Man and Power

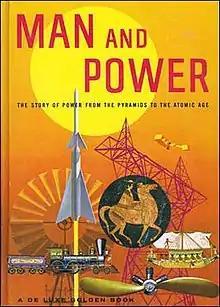
Cover of "Man And Power"

Man and Power: the Story of Power from the Pyramids to the Atomic Age is a science book for children by L. Sprague de Camp, illustrated with documents, photographs by Russ Kinne, Roman Vishniac, and others, and paintings by Alton S. Tobey, first published in hardcover by Golden Press in 1961.